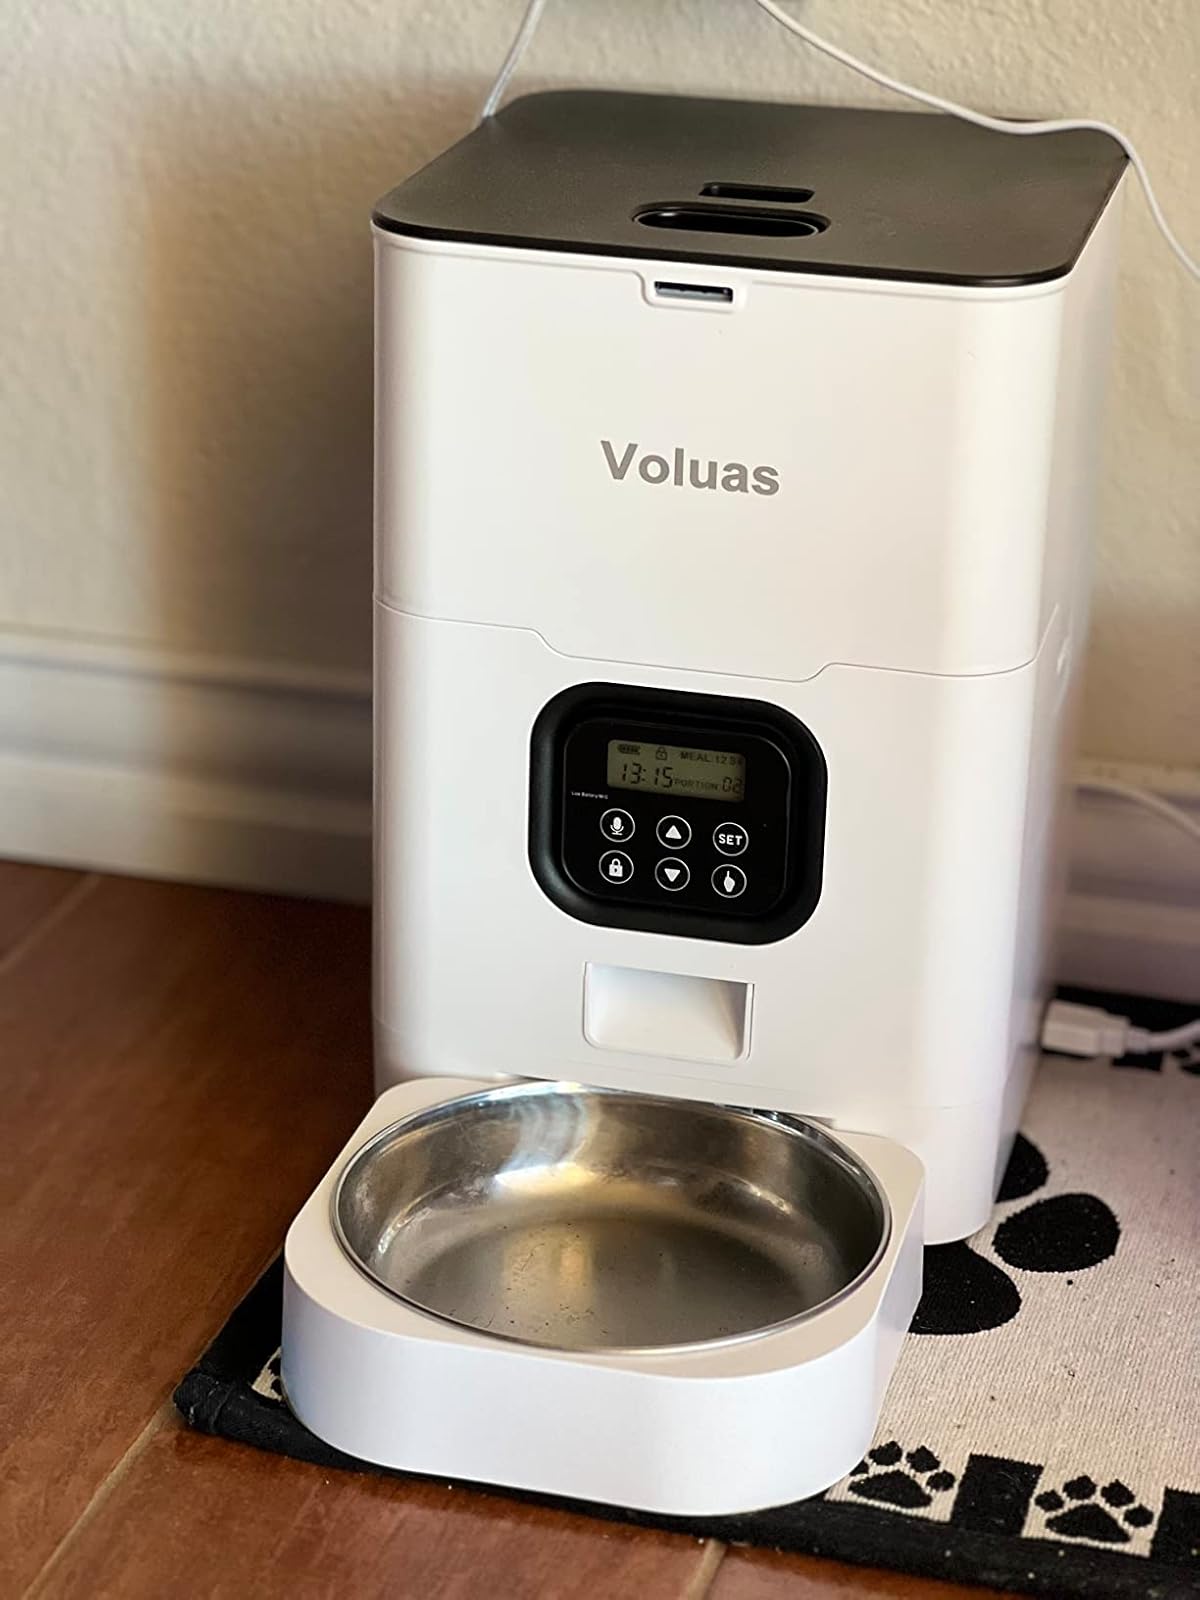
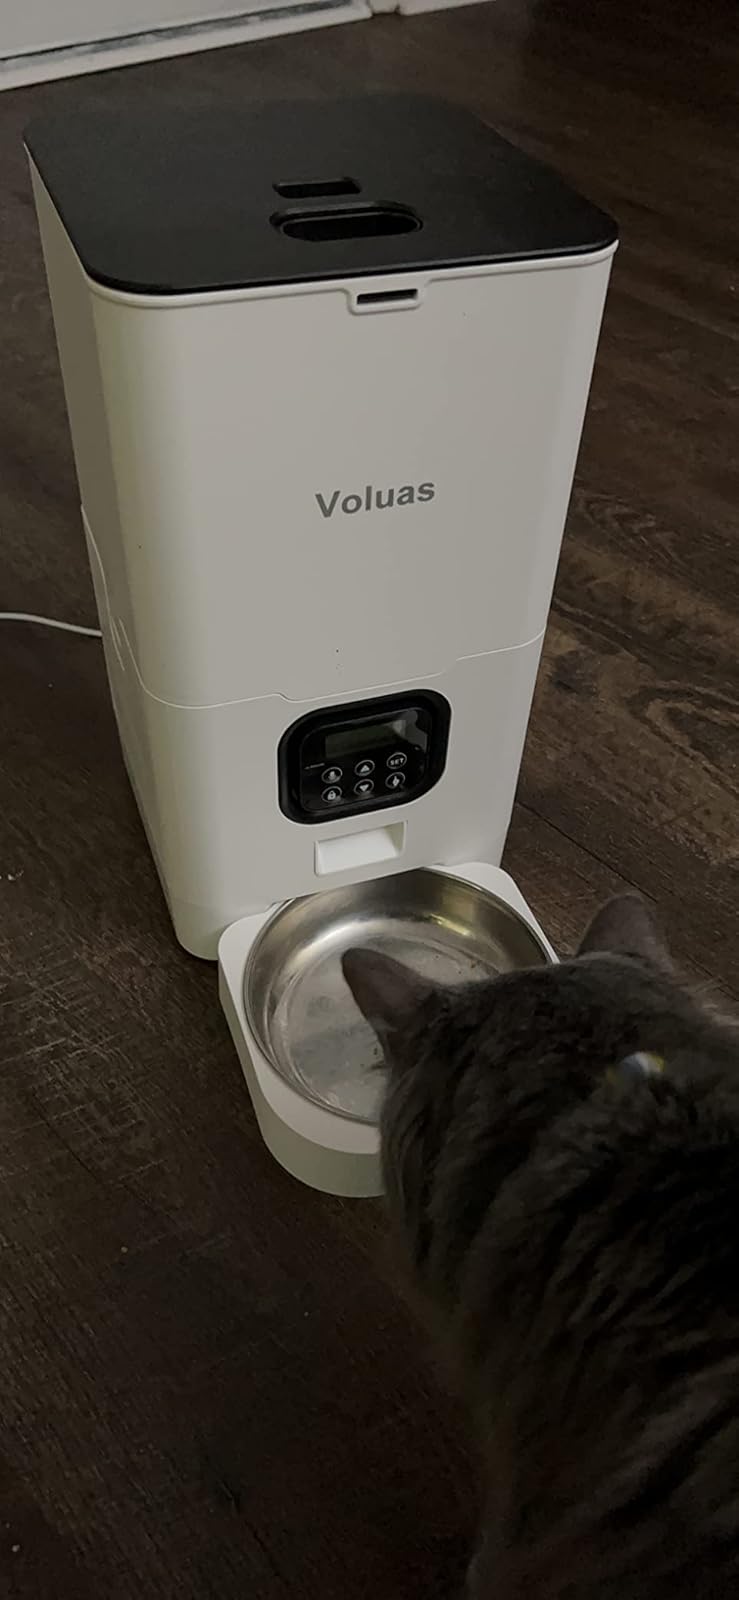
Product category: items_feeder
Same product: yes